Tábor

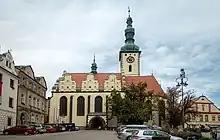
Church of the Transfiguration of Jesus on the Mount Tabor

The largest building on the square is the Dean Church of the Transfiguration of Jesus on the Mount Tabor. It was built in 1480–1512 in the style of the Bohemian Renaissance. In the centre of the square there are a Renaissance fountain from 1567–1568, and a statue of Jan Žižka, the greatest of the Hussite leaders. The statue was created in 1884 by Josef Strachovský and replaced a defective statue from 1877 by Josef Václav Myslbek.